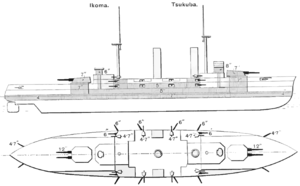
La classe Tsukuba fut une quatrième classe de croiseur cuirassé de la Marine impériale japonaise. Elle comprenait deux unités, les Tsukuba et Ikuma, les deux seuls navires qui furent terminés sur les six prévus initialement.